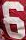
Number: 6